Atthaya Thitikul

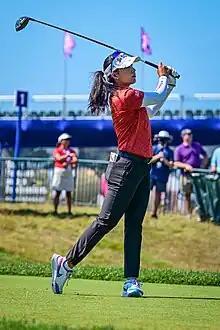
Thitikul at the 2022 KPMG Women's PGA Championship

In early March, Thitikul tied for fourth place at the HSBC Women's World Championship in Singapore. This result elevated her world ranking by six spots to a career-high 14th, achieved just two weeks after her 19th birthday. The result also secured her largest professional tournament purse at $81,447.